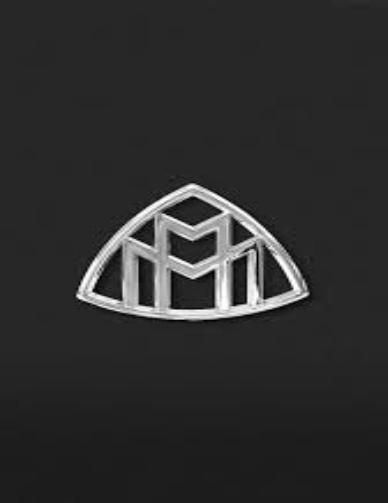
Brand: maybach-1
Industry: Transportation